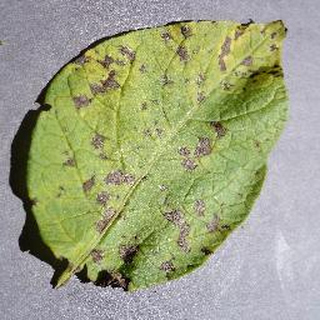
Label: potato_early_blight